Kurt Zouma

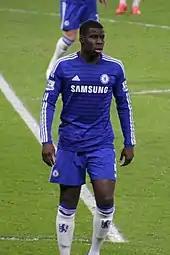
Zouma playing for Chelsea in 2015

On 31 January 2014, Zouma joined Chelsea on a five-and-a-half-year contract for a transfer fee believed to be around £12 million (€14.6 million). He remained at Saint-Étienne on loan for the remainder of the 2013–14 season.